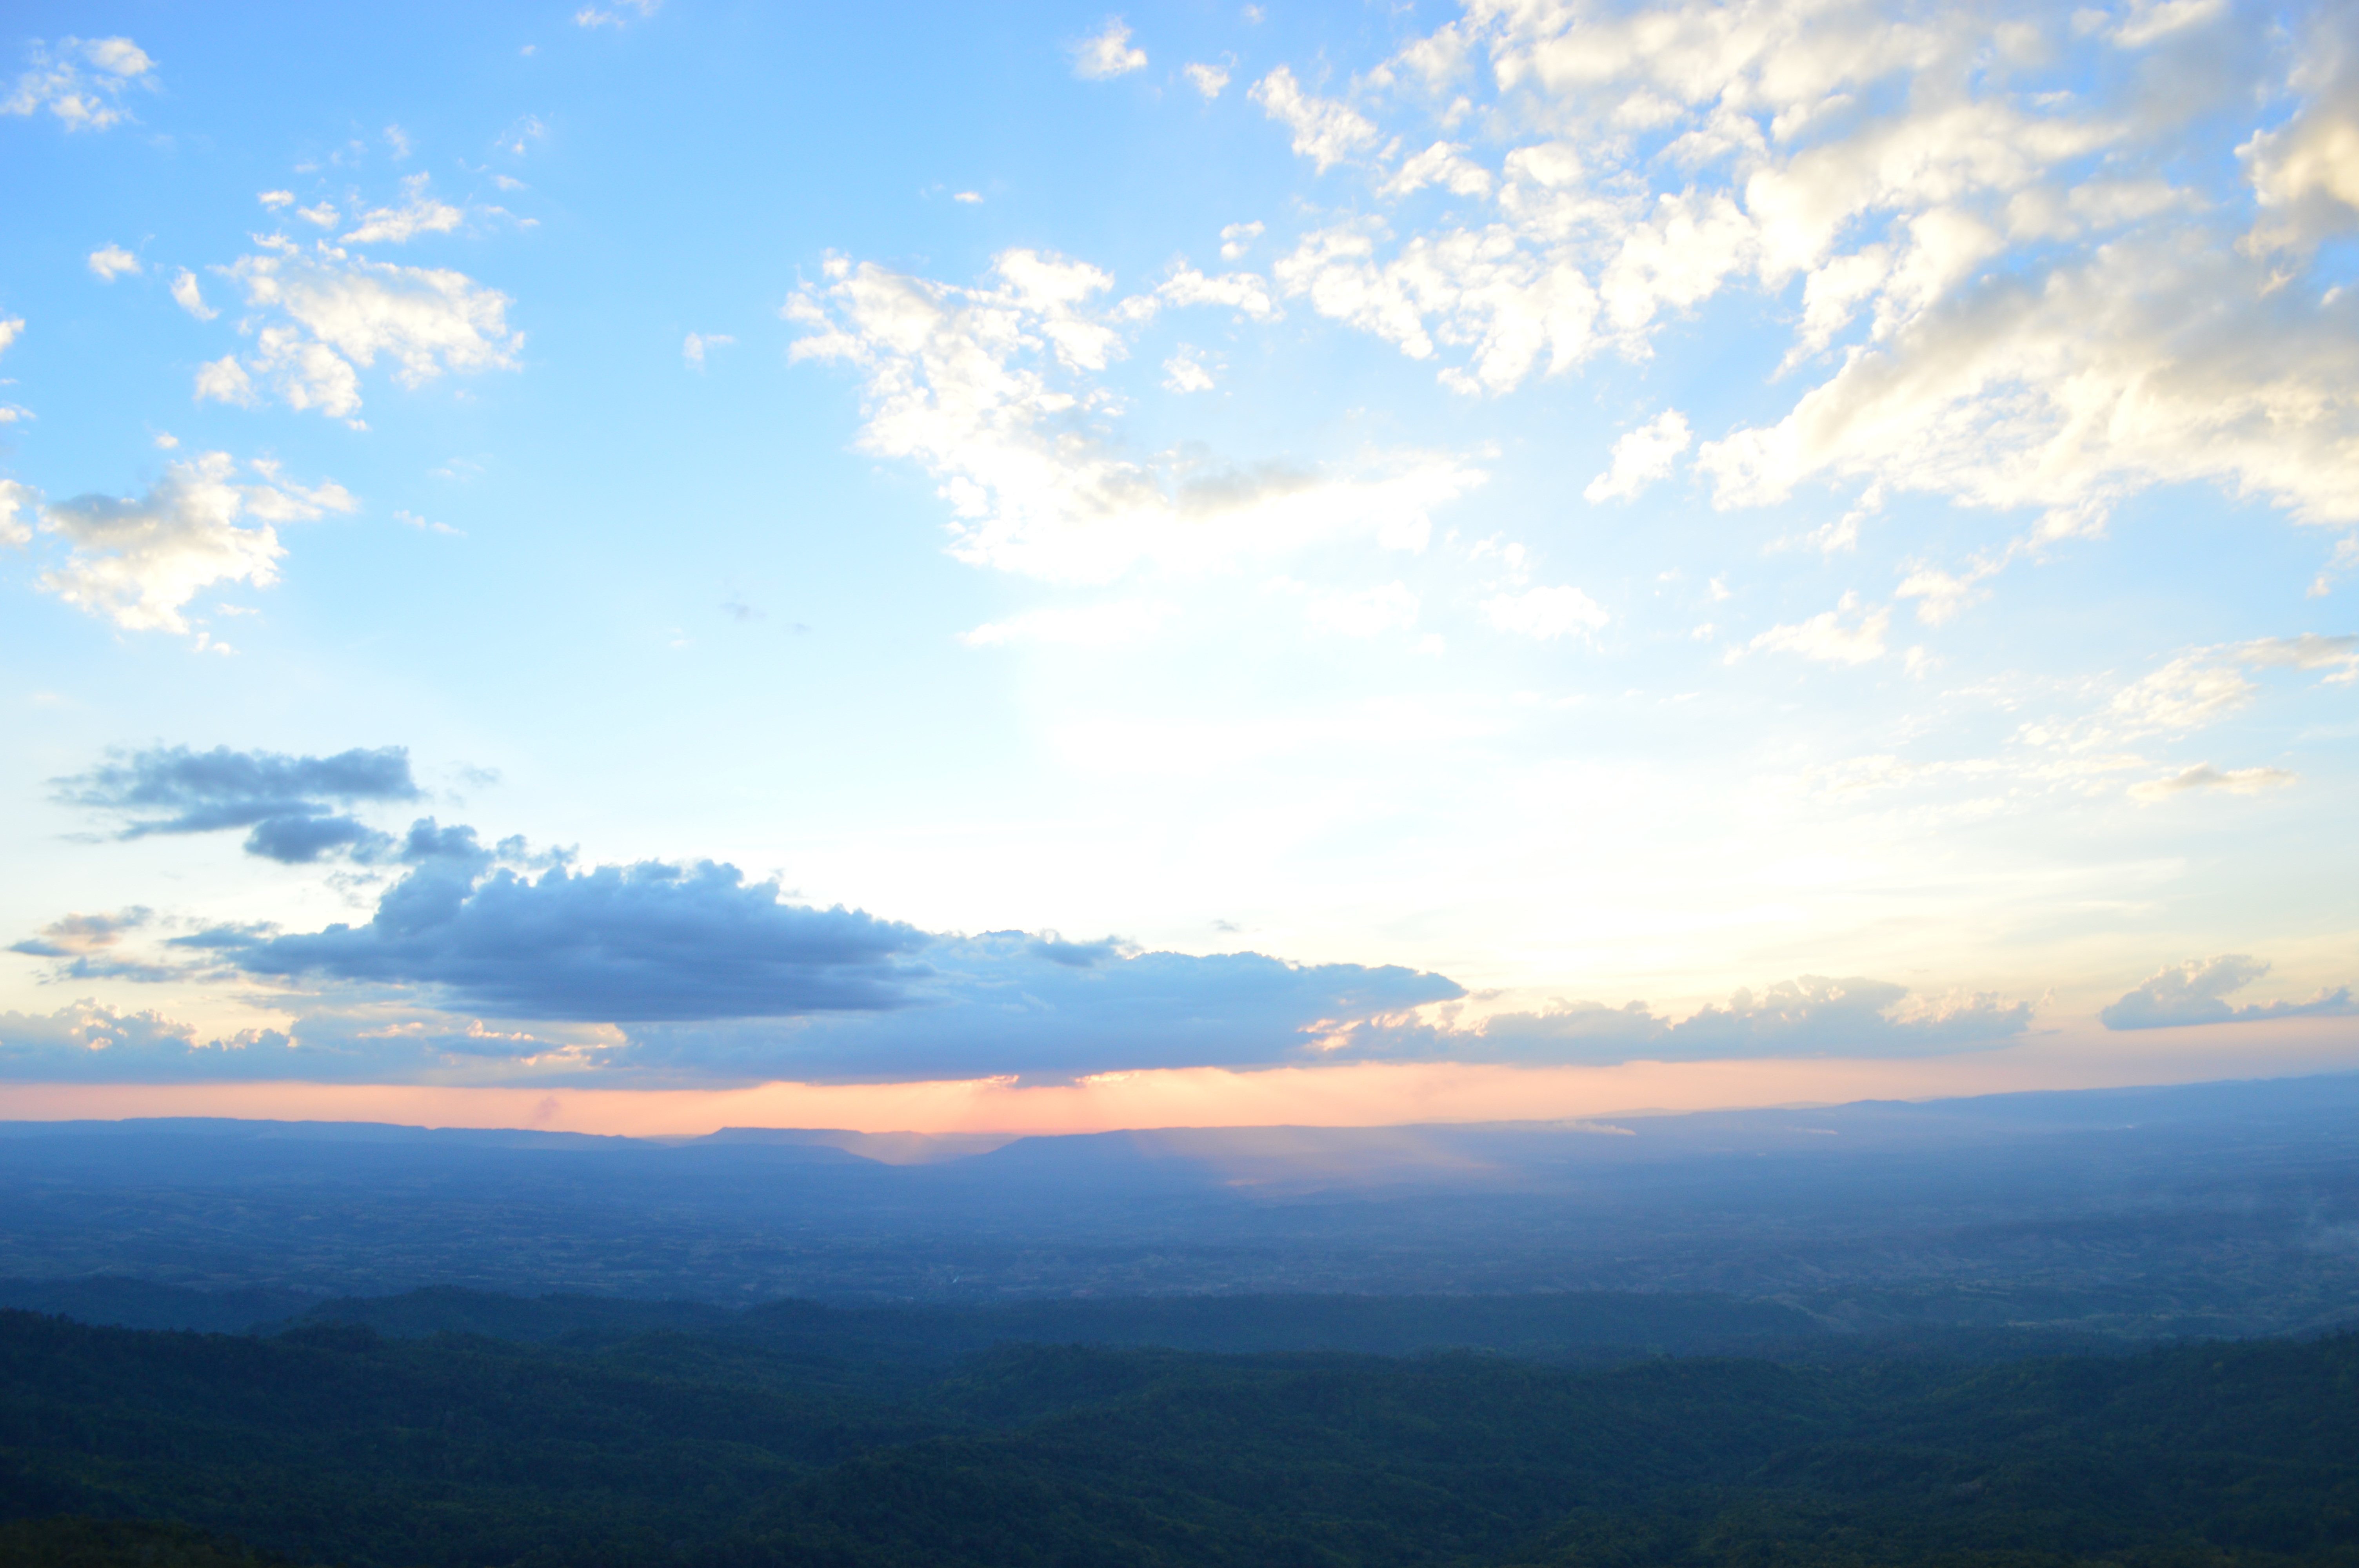
nature, horizon, mountain, cloud, sky, sun, sunrise, sunset, sunlight, morning, hill, dawn, atmosphere, mountain range, dusk, evening, cumulus, plain, afterglow, atmospheric phenomenon, atmosphere of earth, mountainous landforms